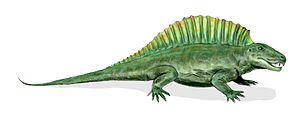
Les sphénacodontidés constituent une famille éteinte de synapsides carnivores partageant un ancêtre commun avec les thérapsides ayant vécu du Carbonifère supérieur jusqu'au Permien moyen.
Ctenospondylus est un genre éteint de sphénacodontes de la famille des sphénacodontidés. Ses fossiles ont été trouvés dans les états américains de l'Ohio et du Texas. Il date du Permien inférieur